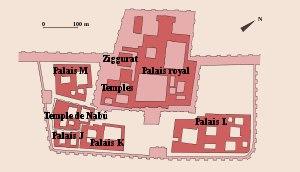
Dur-Sharrukin, située près de l'actuel village de Khorsabad dans le Nord de l'Irak, à environ 15 km de Mossoul, est une des capitales de l'ancienne Assyrie. Inaugurée en 707 av. J.-C. par le roi Sargon II, la ville est délaissée, en partie inachevée, à sa mort en 705 au profit de la nouvelle capitale, Ninive.